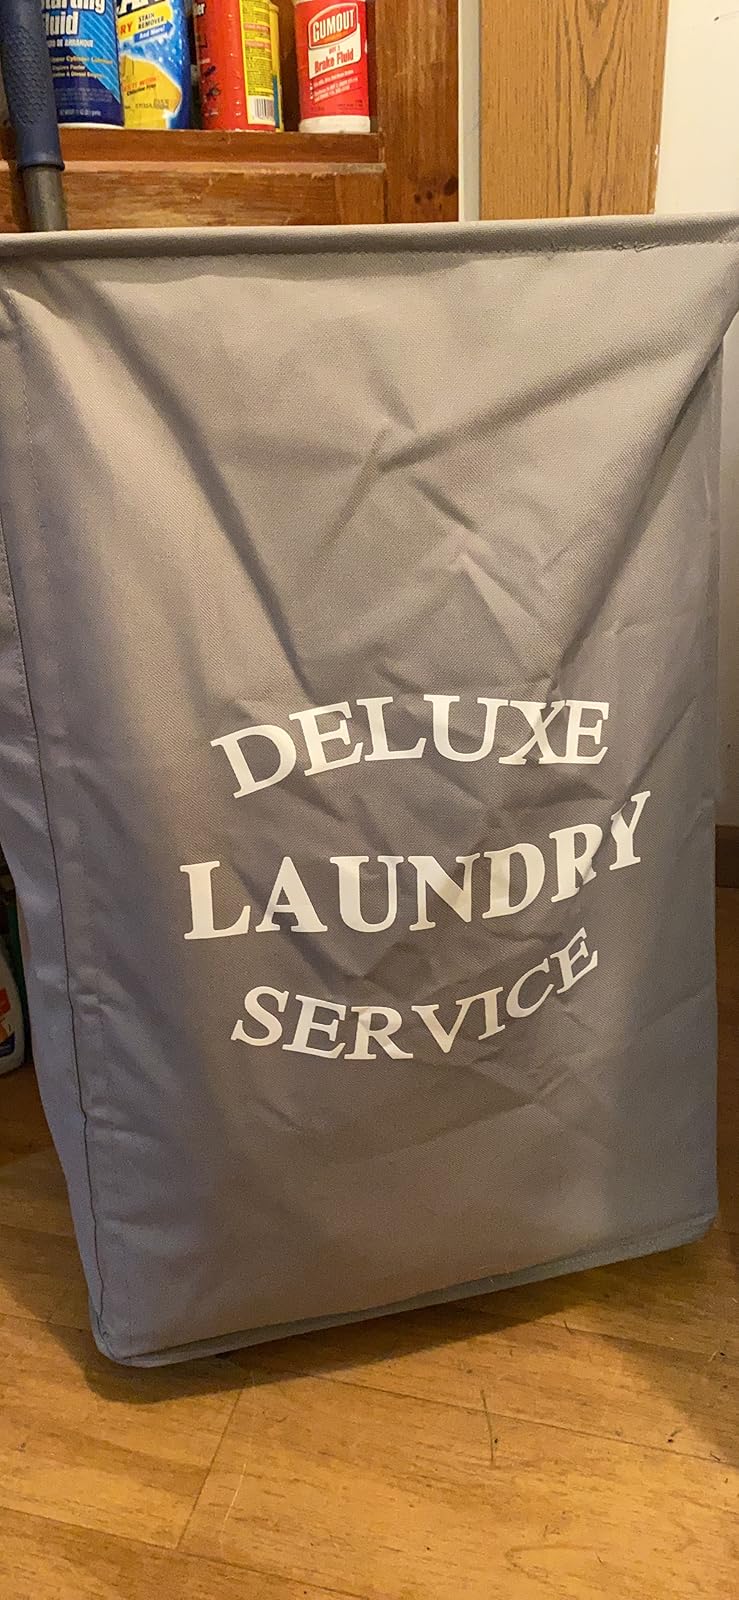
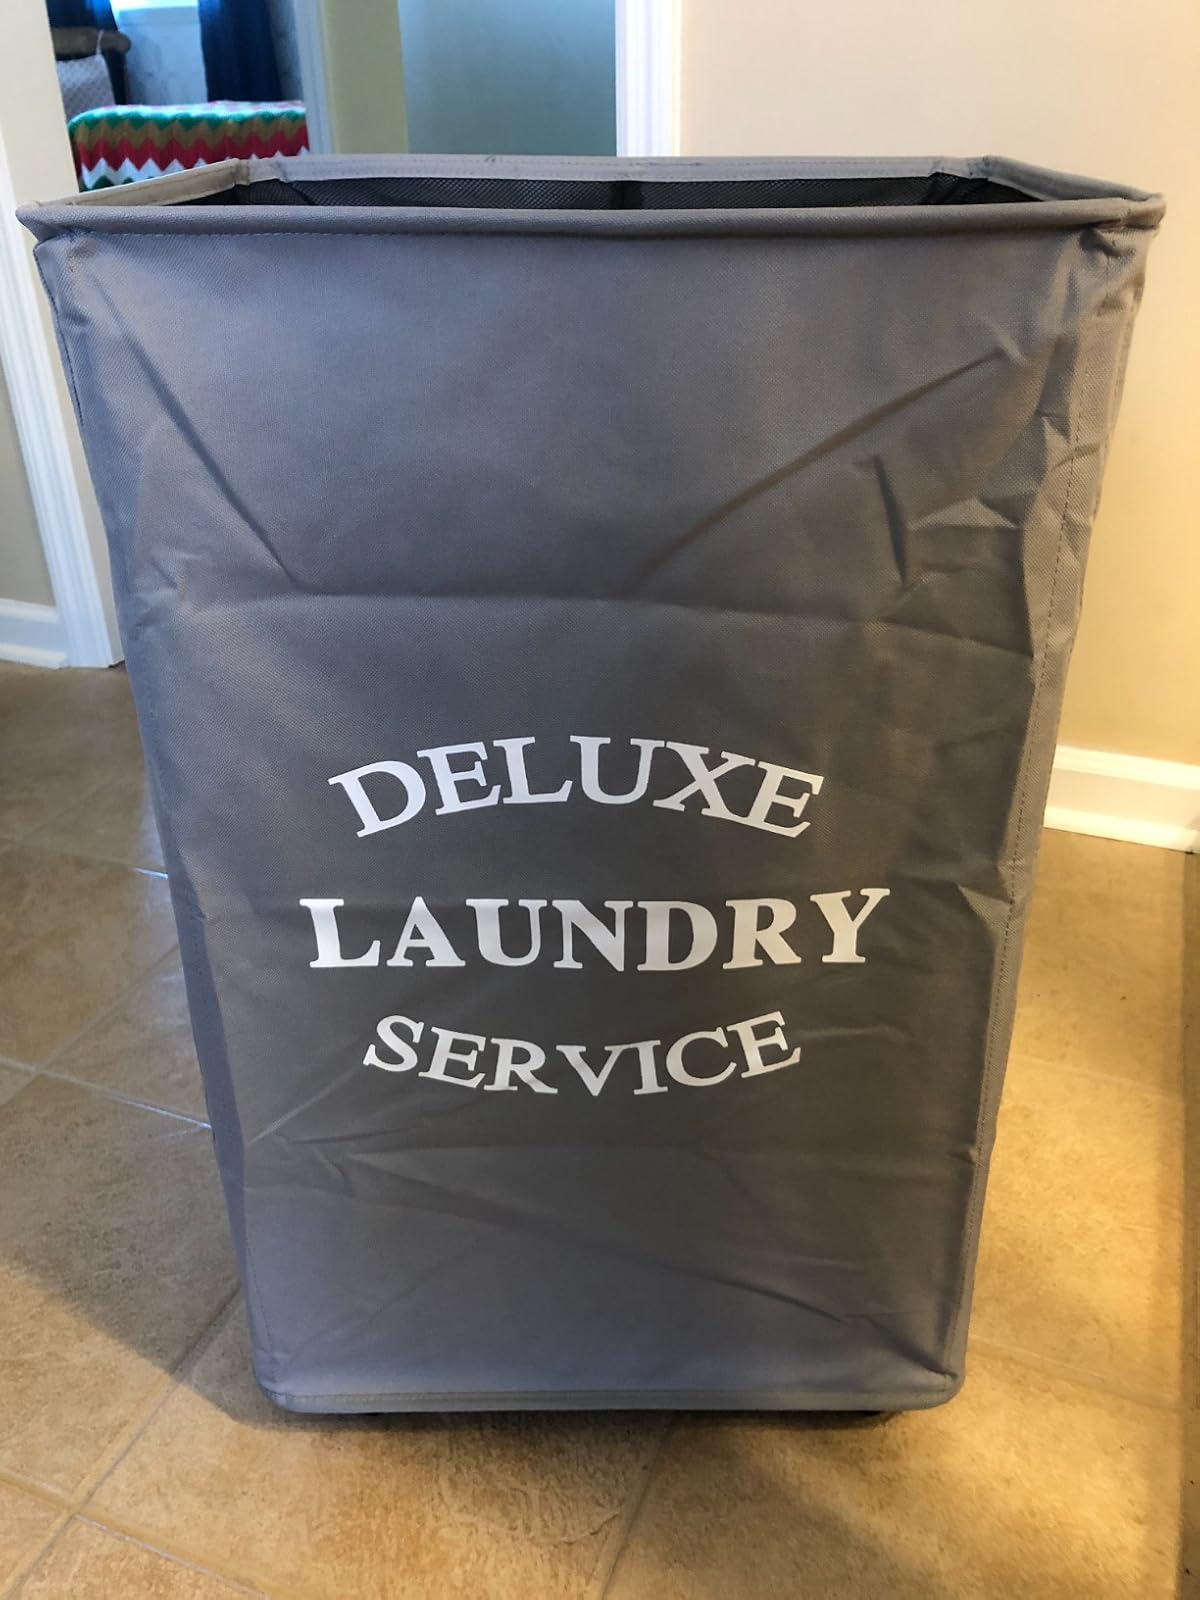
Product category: items_hamper
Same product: yes